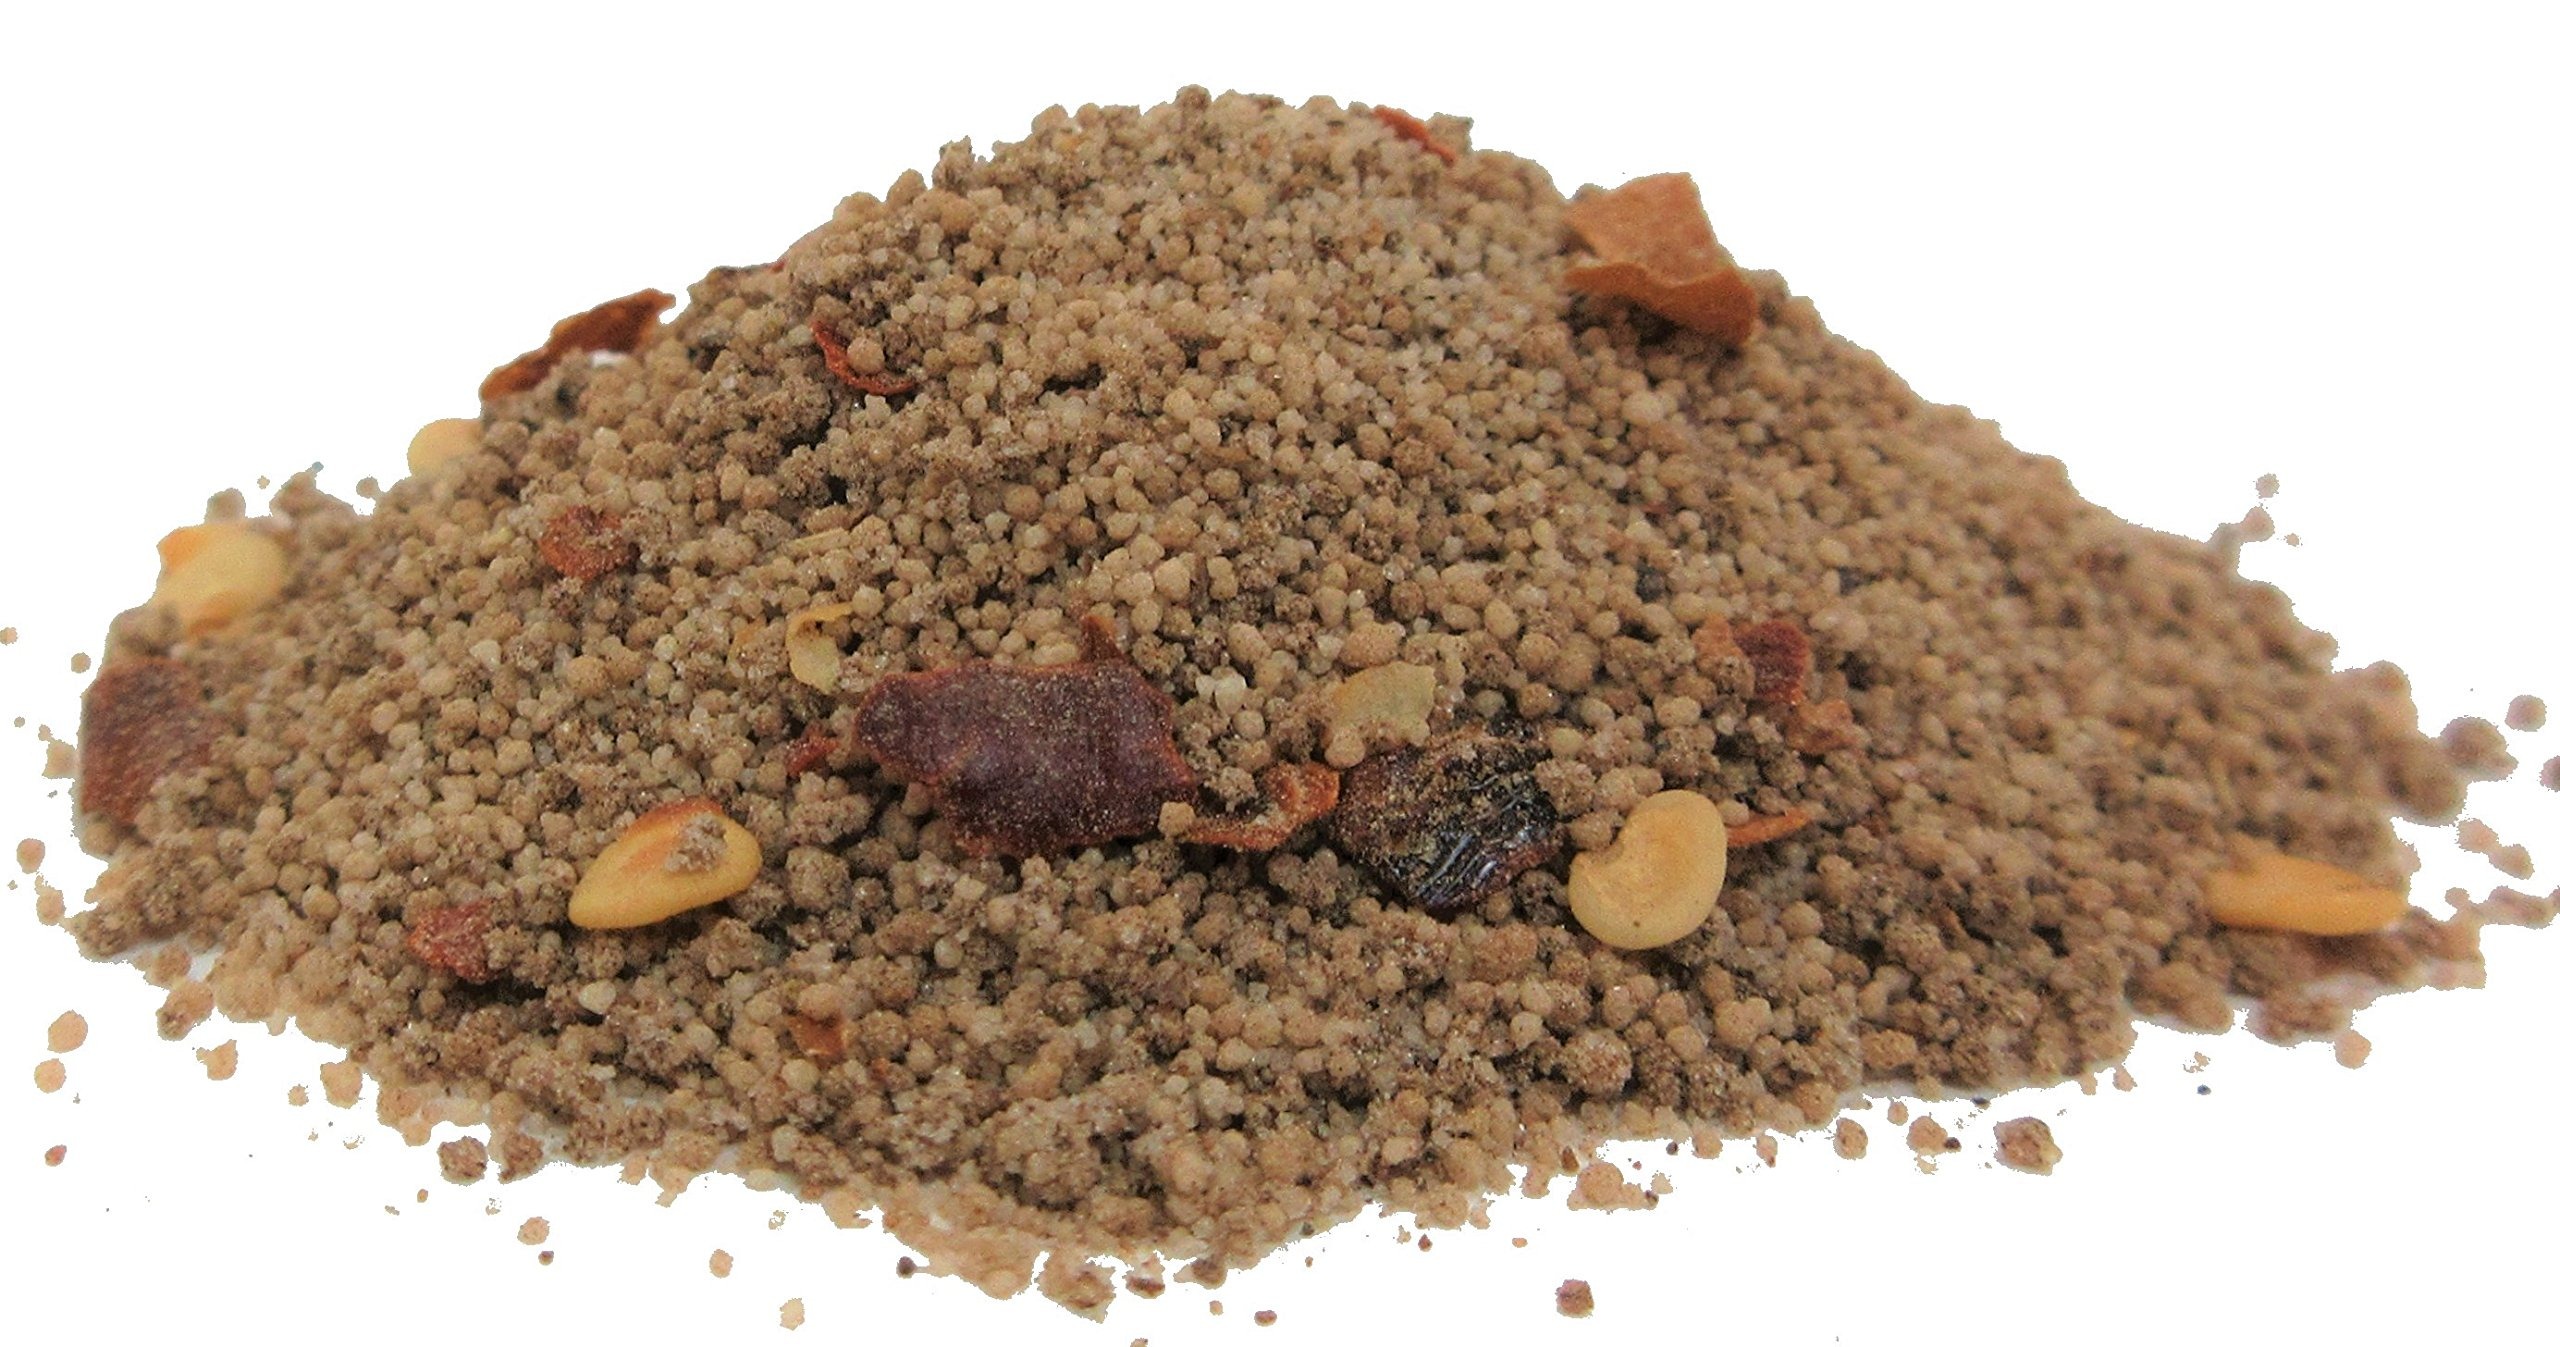
Item Name: Gourmet Jerk Seasoning by Its Delish, (10 lbs)
Bullet Point 1: Highest Quality Gourmet JERK Seasoning
Bullet Point 2: Variety Packs Large Jar Medium Jar & 20 lbs 15 lbs 10 lbs 5 lbs 1 lbs Bulk bags by Its Delish brand
Bullet Point 3: Enhance your culinary experience with bold, savory and hearty flavor
Bullet Point 4: Chef master! On the grill or in the kitchen, a must have for your meats, poultry, fish and veggies
Bullet Point 5: Certified Kosher OU Packaged in the USA All natural No MSG non-GMO and Gluten free
Value: 1.0
Unit: Count

Price: 75.98